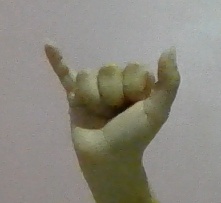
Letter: ya